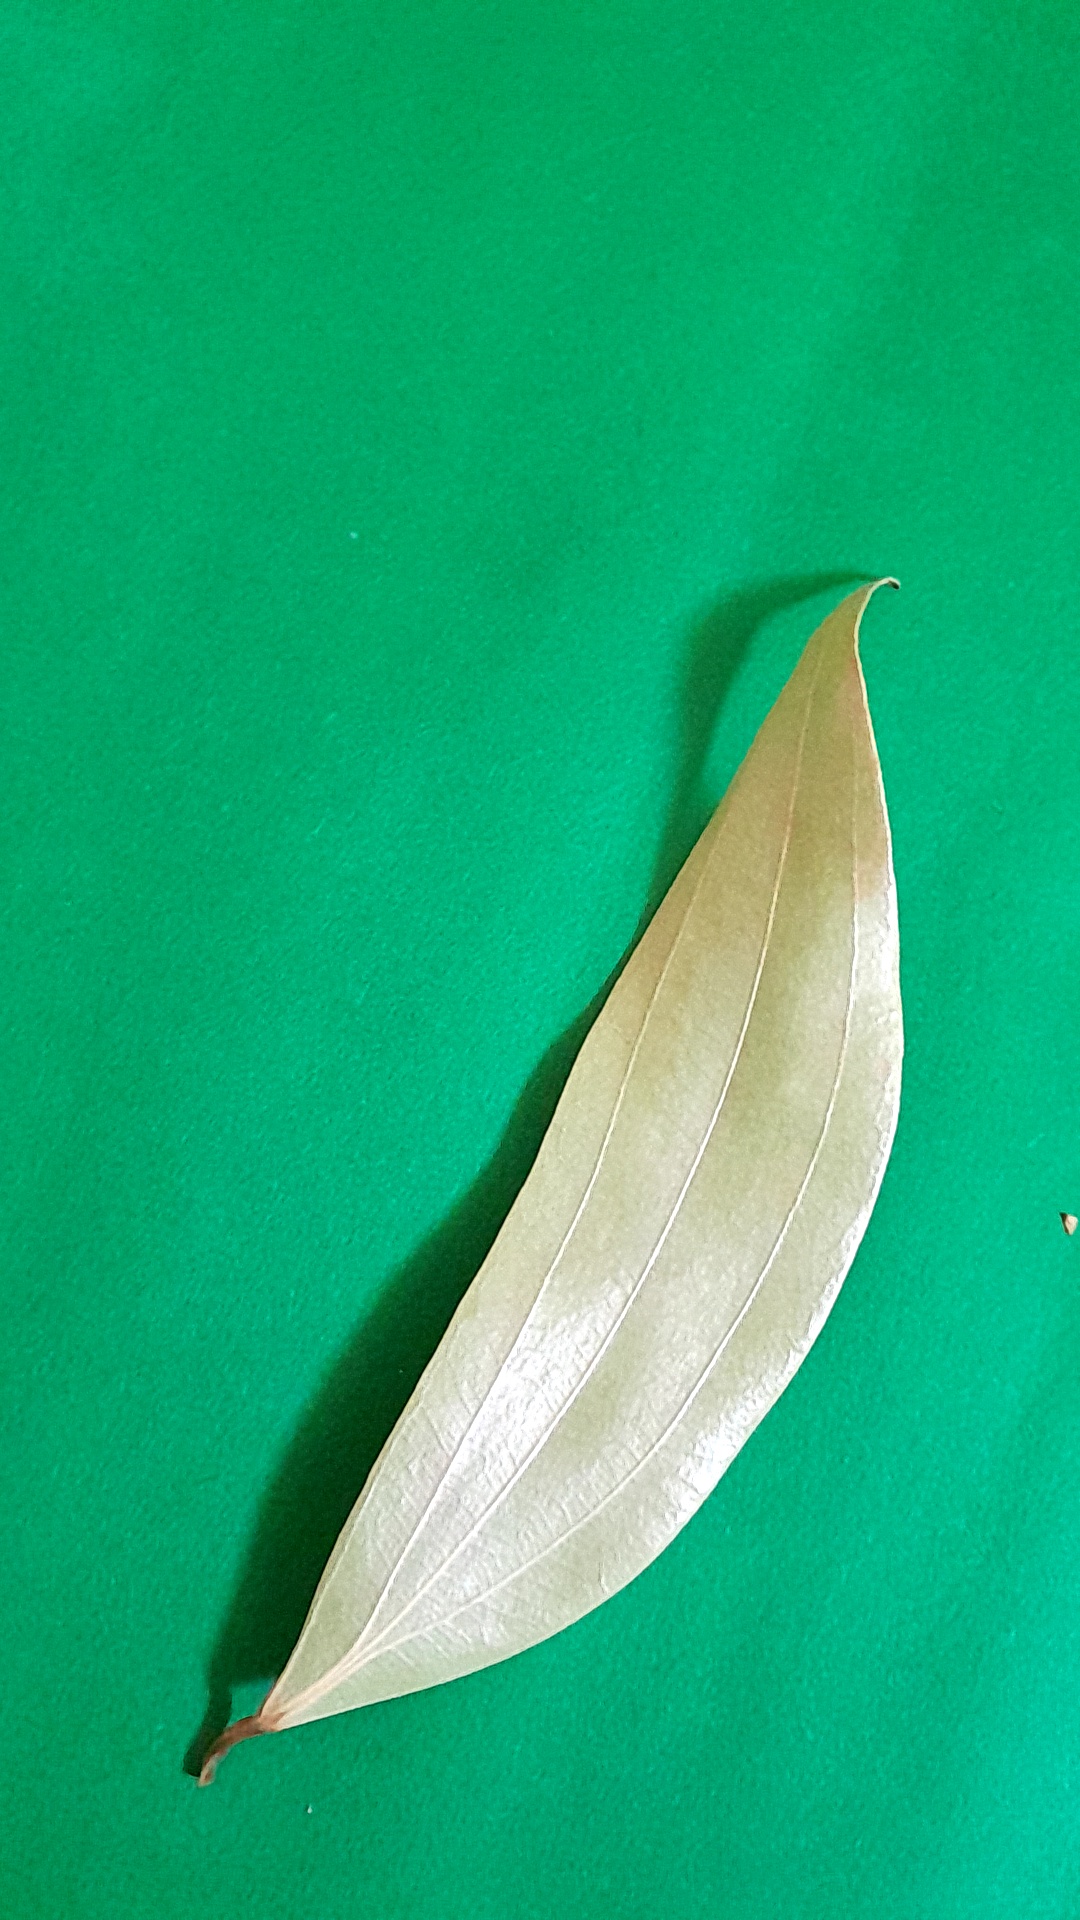
Label: Dry Leaf